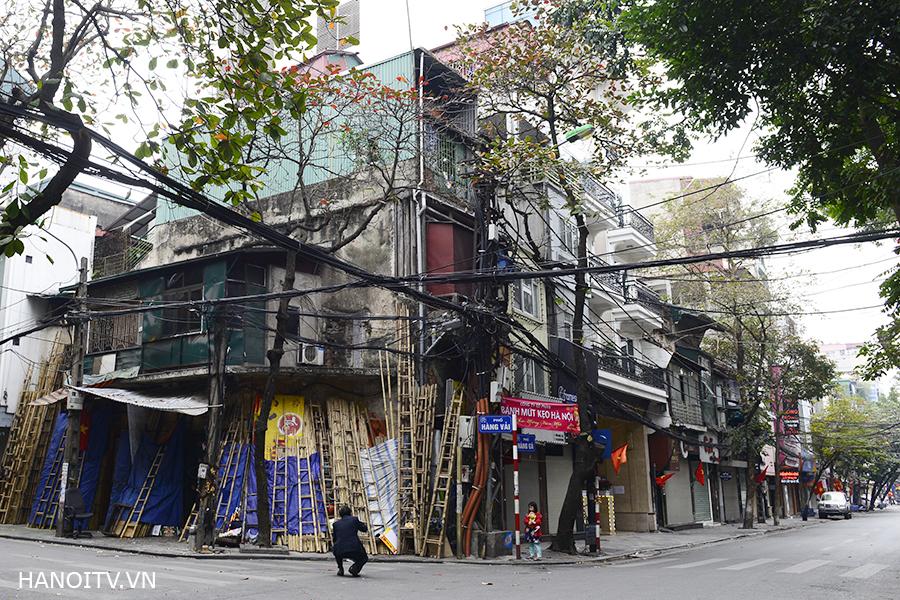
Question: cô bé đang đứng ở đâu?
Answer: đứng ở góc đường